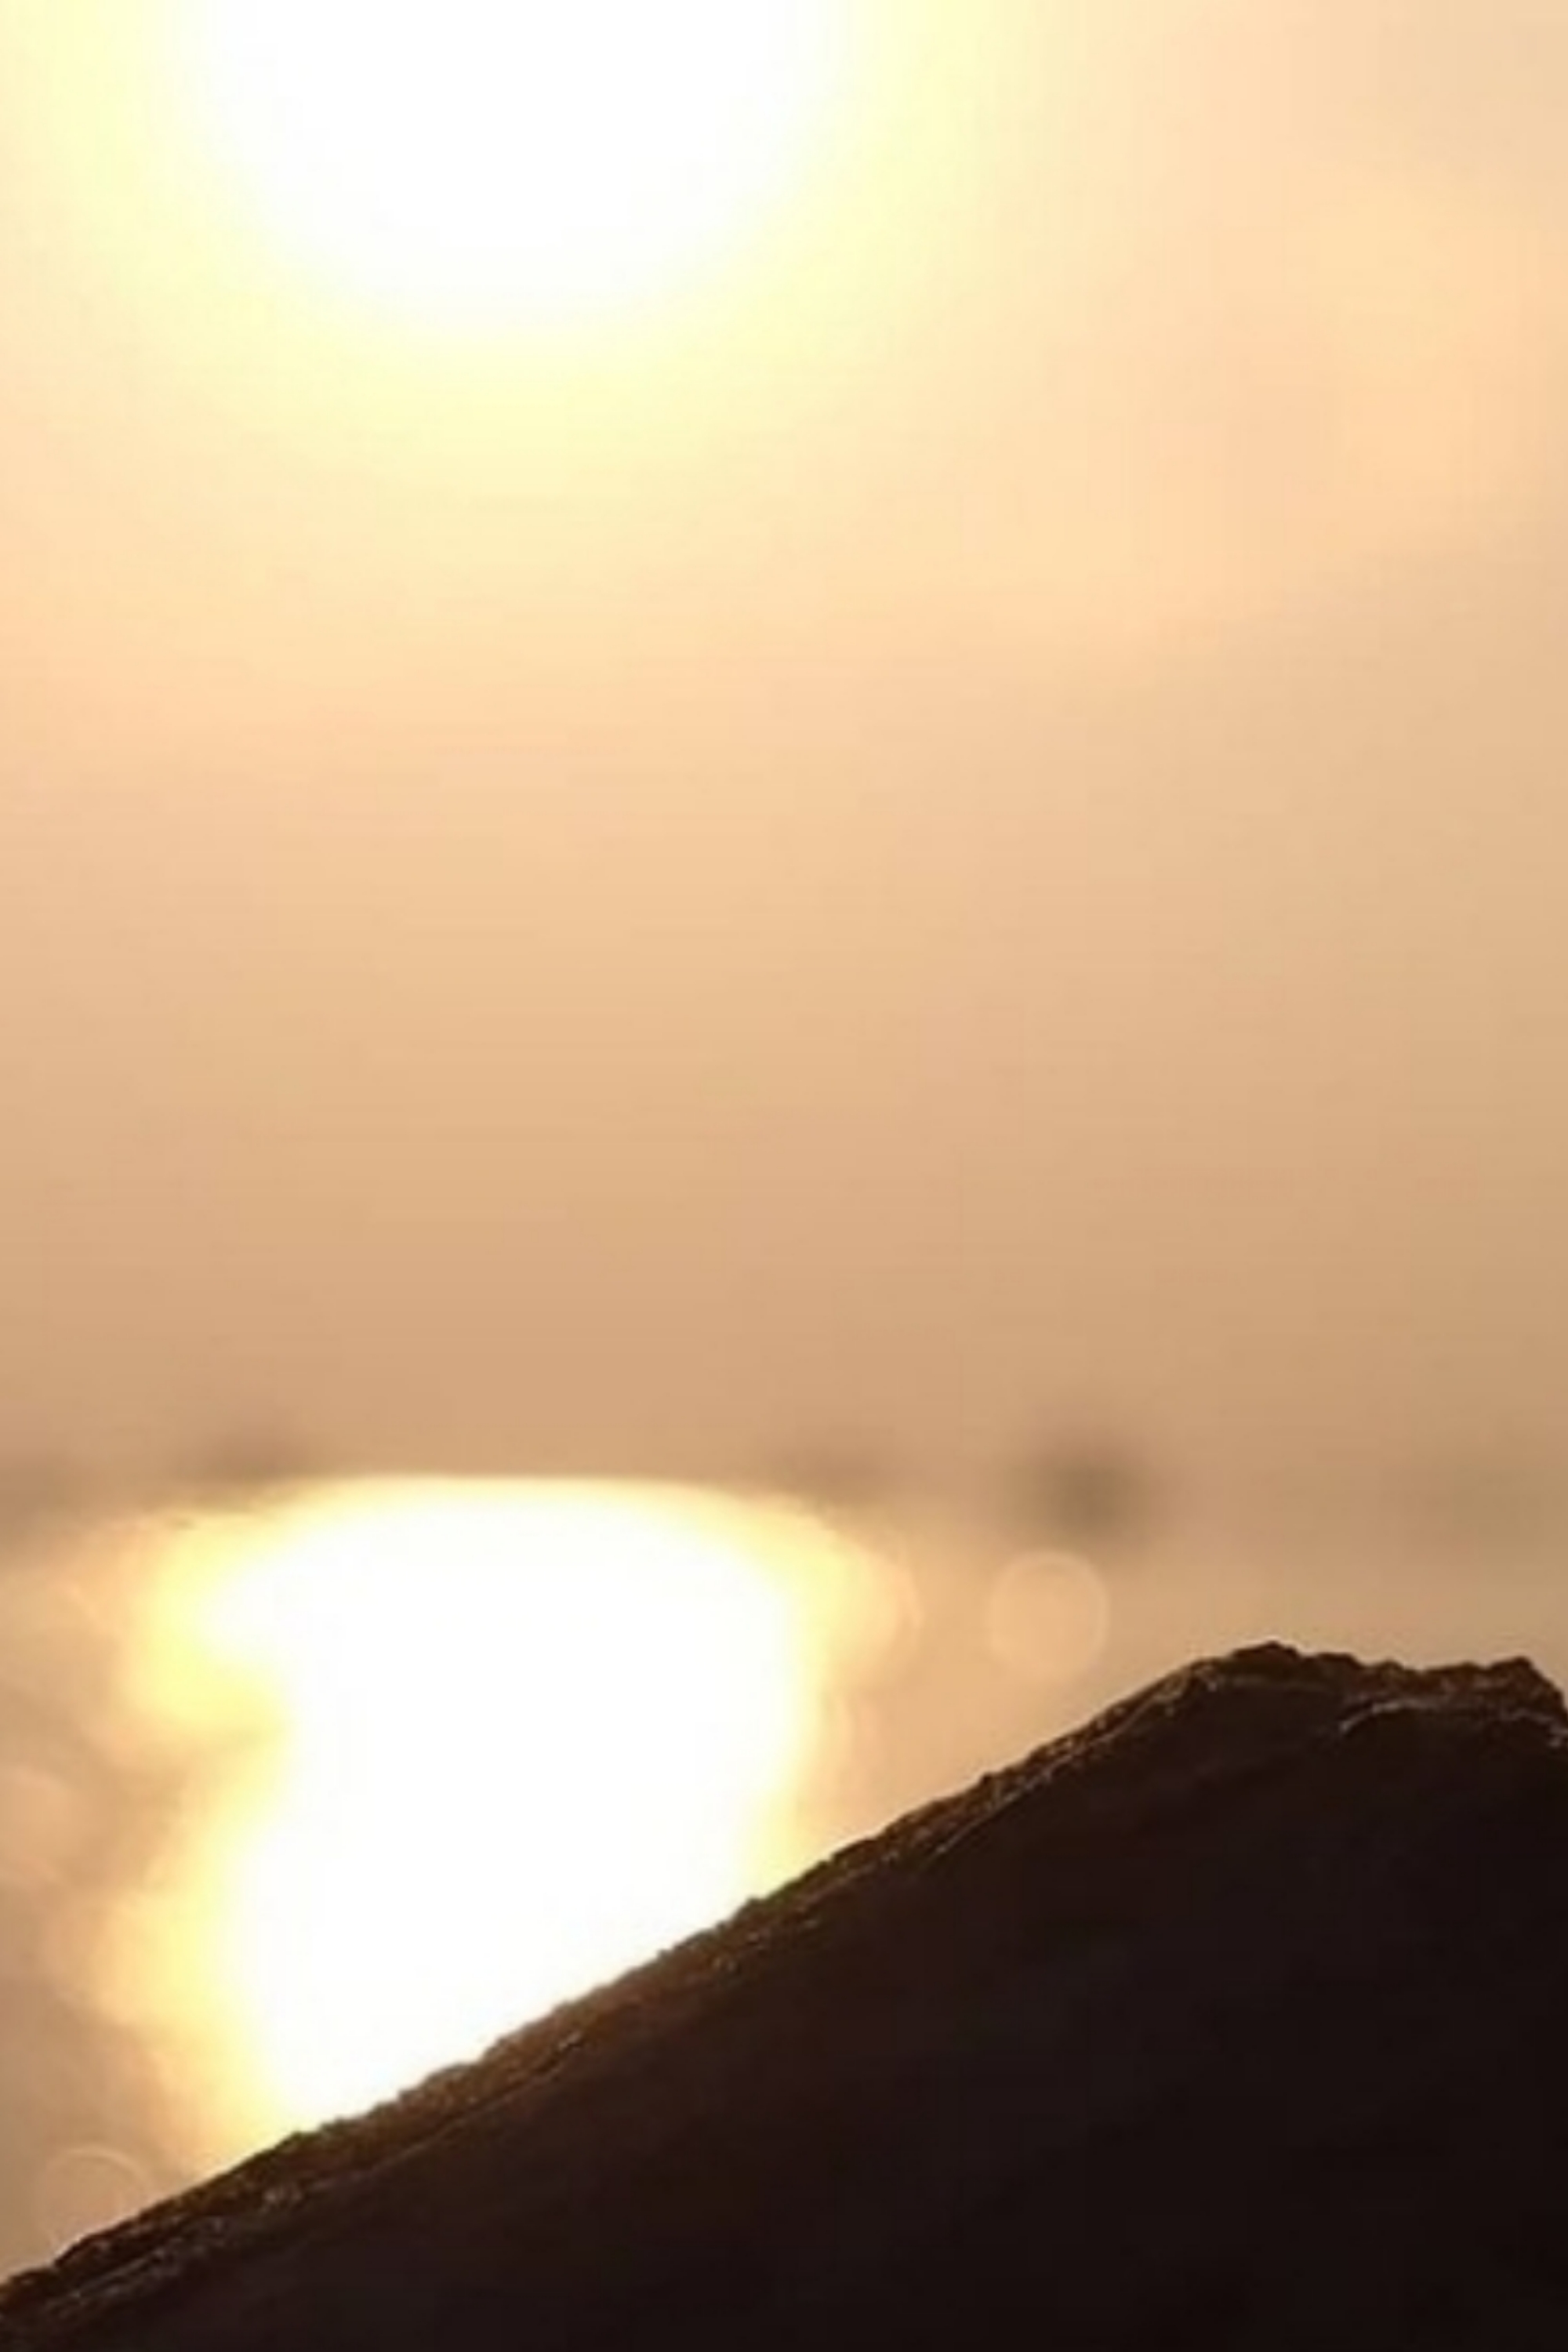
sunset, view, Marunda, beach, NorthJakarta, sky, atmosphere, ecoregion, afterglow, dusk, cloud, sunlight, atmospheric phenomenon, sunrise, astronomical object, horizon, heat, landscape, sun, natural landscape, slope, calm, cumulus, red sky at morning, dawn, evening, tree, meteorological phenomenon, event, hill, mountain, ocean, backlighting, celestial event, sea